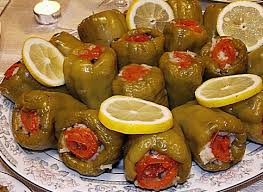
Yemek: biber_dolmasi